Ter Hooge Castle

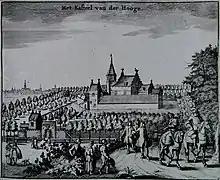
In the Nieuwe Cronyk van Zeeland (1696)

In 1291 a Symon van der Hoghe pledge fealty to the count of Holland. Symon van der Hooghe was also mentioned in 1299. It might be supposed that Symon built the first version of the castle, as this often coincided with such a pledge.